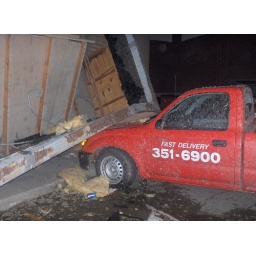
happy joe's delivery truck parked in front of what's left of the building